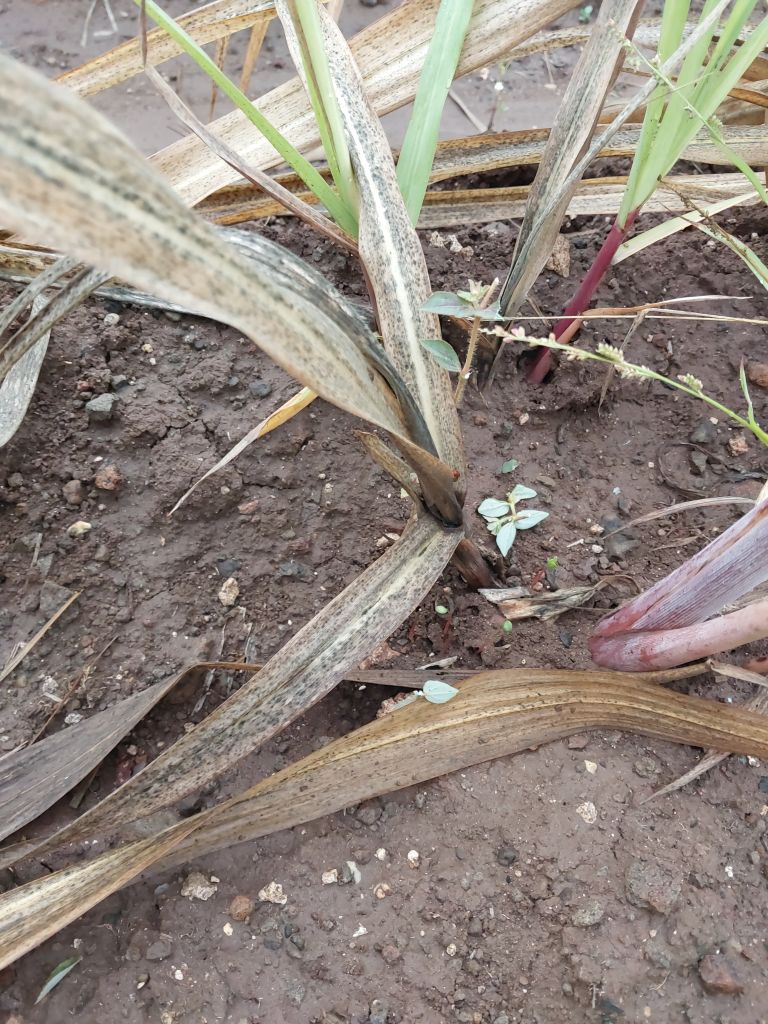
Label: Sett Rot